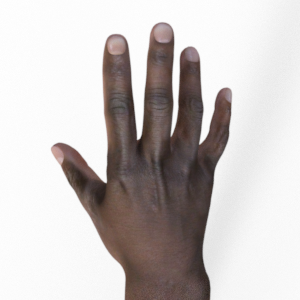
Label: paper